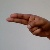
The image shows a hand gesture representing the letter 'H' in Indian Sign Language.